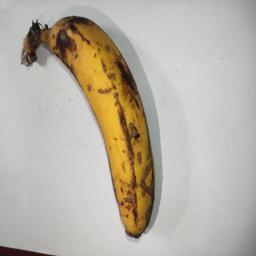
Banana variety: Sagor Kola